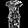
Label: Dress